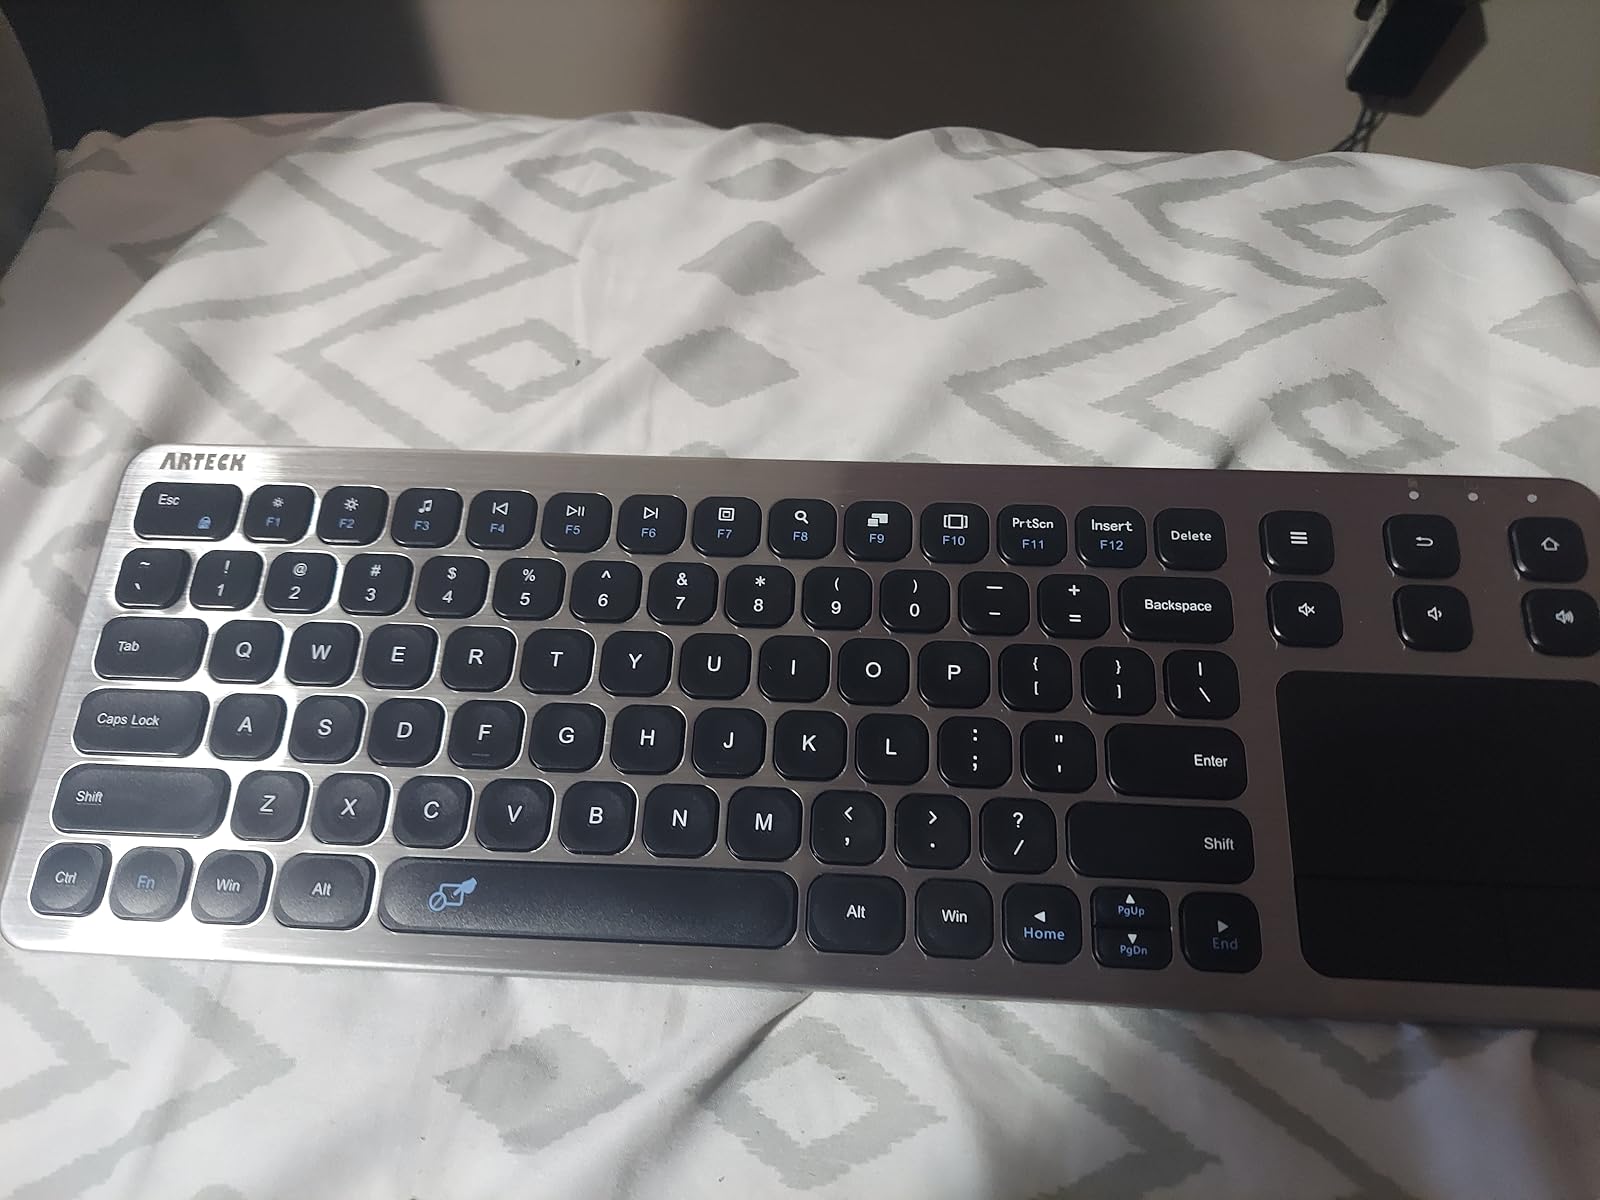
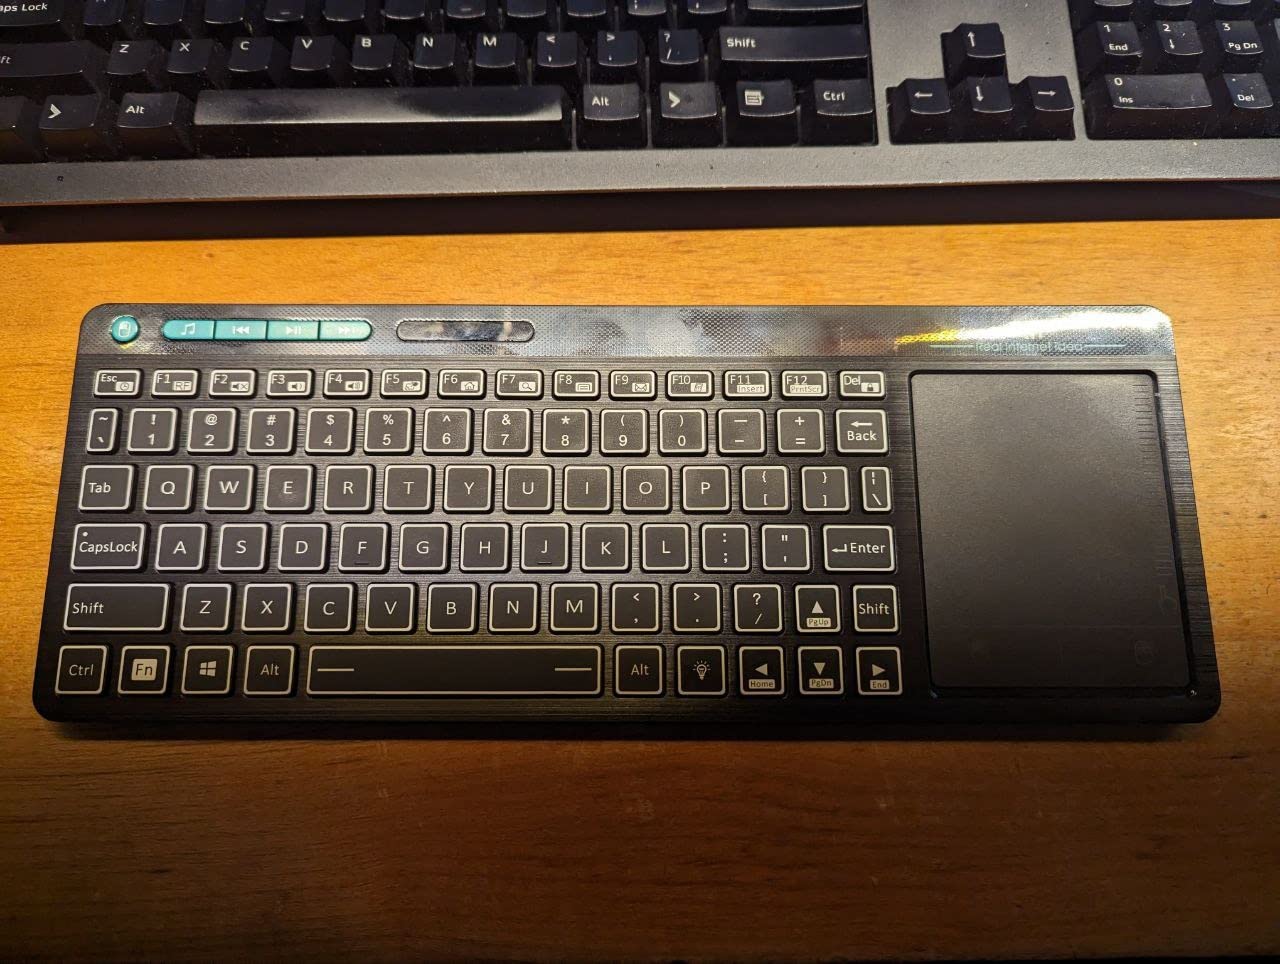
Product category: keyboard
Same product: no